Kaisen: Outbreak

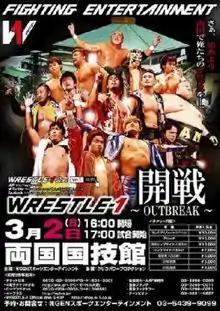
Promotional poster featuring all Wrestle-1 affiliated workers

was a professional wrestling event produced by the Wrestle-1 promotion (W-1), that took place on March 2, 2014, at Ryōgoku Kokugikan in Tokyo, Japan. For the event – W-1's first at Ryōgoku Kokugikan – the promotion collaborated with American promotion Total Nonstop Action Wrestling (TNA), the first of two W-1/TNA joint events in 2014 (along with Bound for Glory).